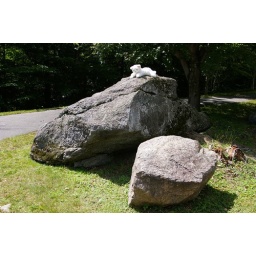
This is in the white mountains on the interstate 93.